Miraculous births

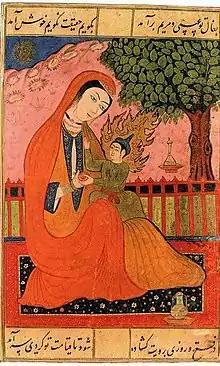
Mary and Jesus in old Persian Shi'a miniature.

The Quran and other Islamic literature contain reports of a number of miraculous births of biblical characters. The Quran describes virginal conception of Jesus by Mary, which is recounted throughout several passages in the Quran. The narrative goes that Mary was visited by the angel Gabriel that she will give birth to a holy son, named Isa' (Jesus), the Messiah and that he will be a great prophet, to whom God will give the Injil (Gospel) and he will speak in infancy and maturity and will be a companion to the most righteous. When this news was given to Mary, she asked the angel how she can have a baby as she was a virgin. To this, the angel replied "Even though when God wants to create a matter, he merely wills (Kun-fa-yakun) it and the things come into being".